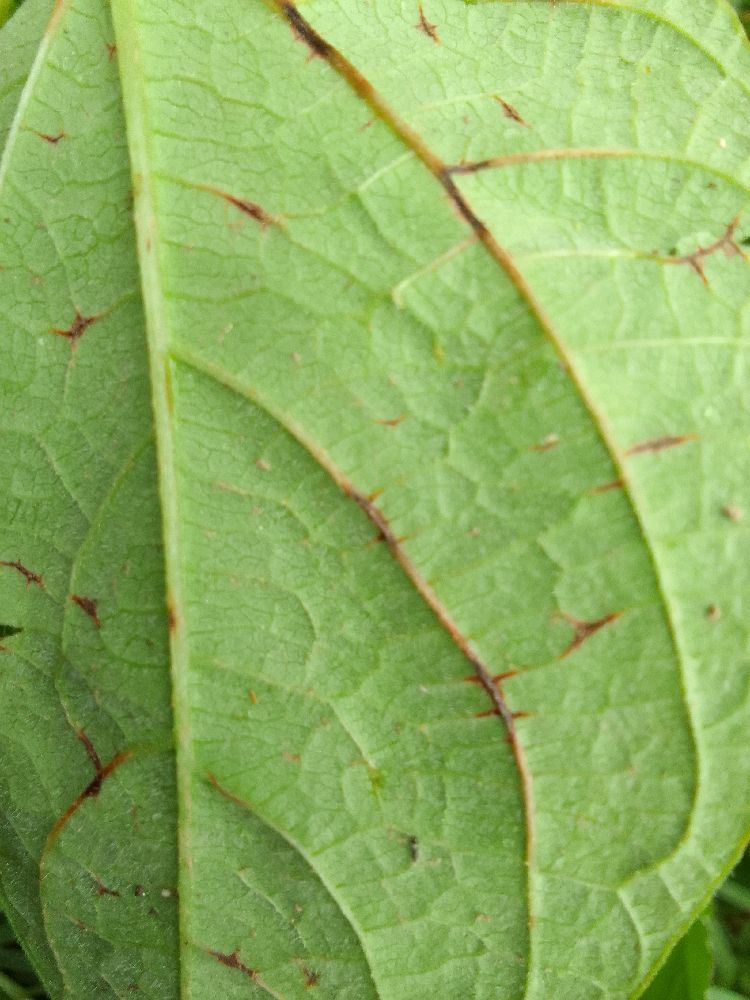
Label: anthracnose